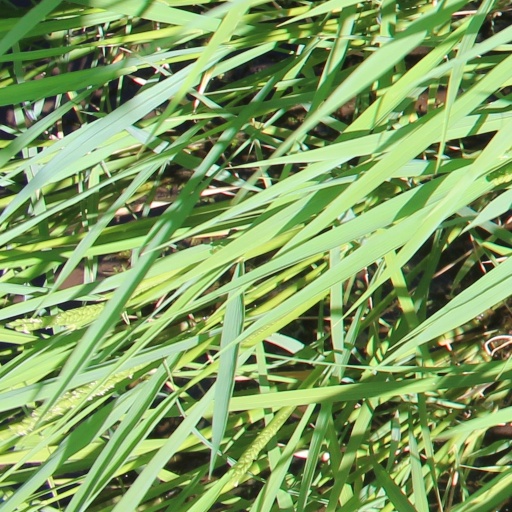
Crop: rice